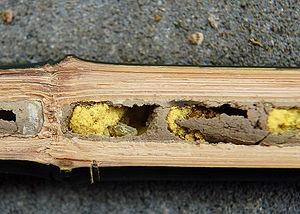
Nid ouvert de l'osmie rousse (Osmia rufa)
L'osmie rousse, Osmia bicornis, est une espèce d'abeilles solitaires répandue en Europe de la famille des Megachilidae, du genre Osmia. Elle a disparu des zones d'agriculture intensive mais est bien présente en zone urbaine. Son nom français provient de son ancien nom scientifique synonyme : Osmia rufa.